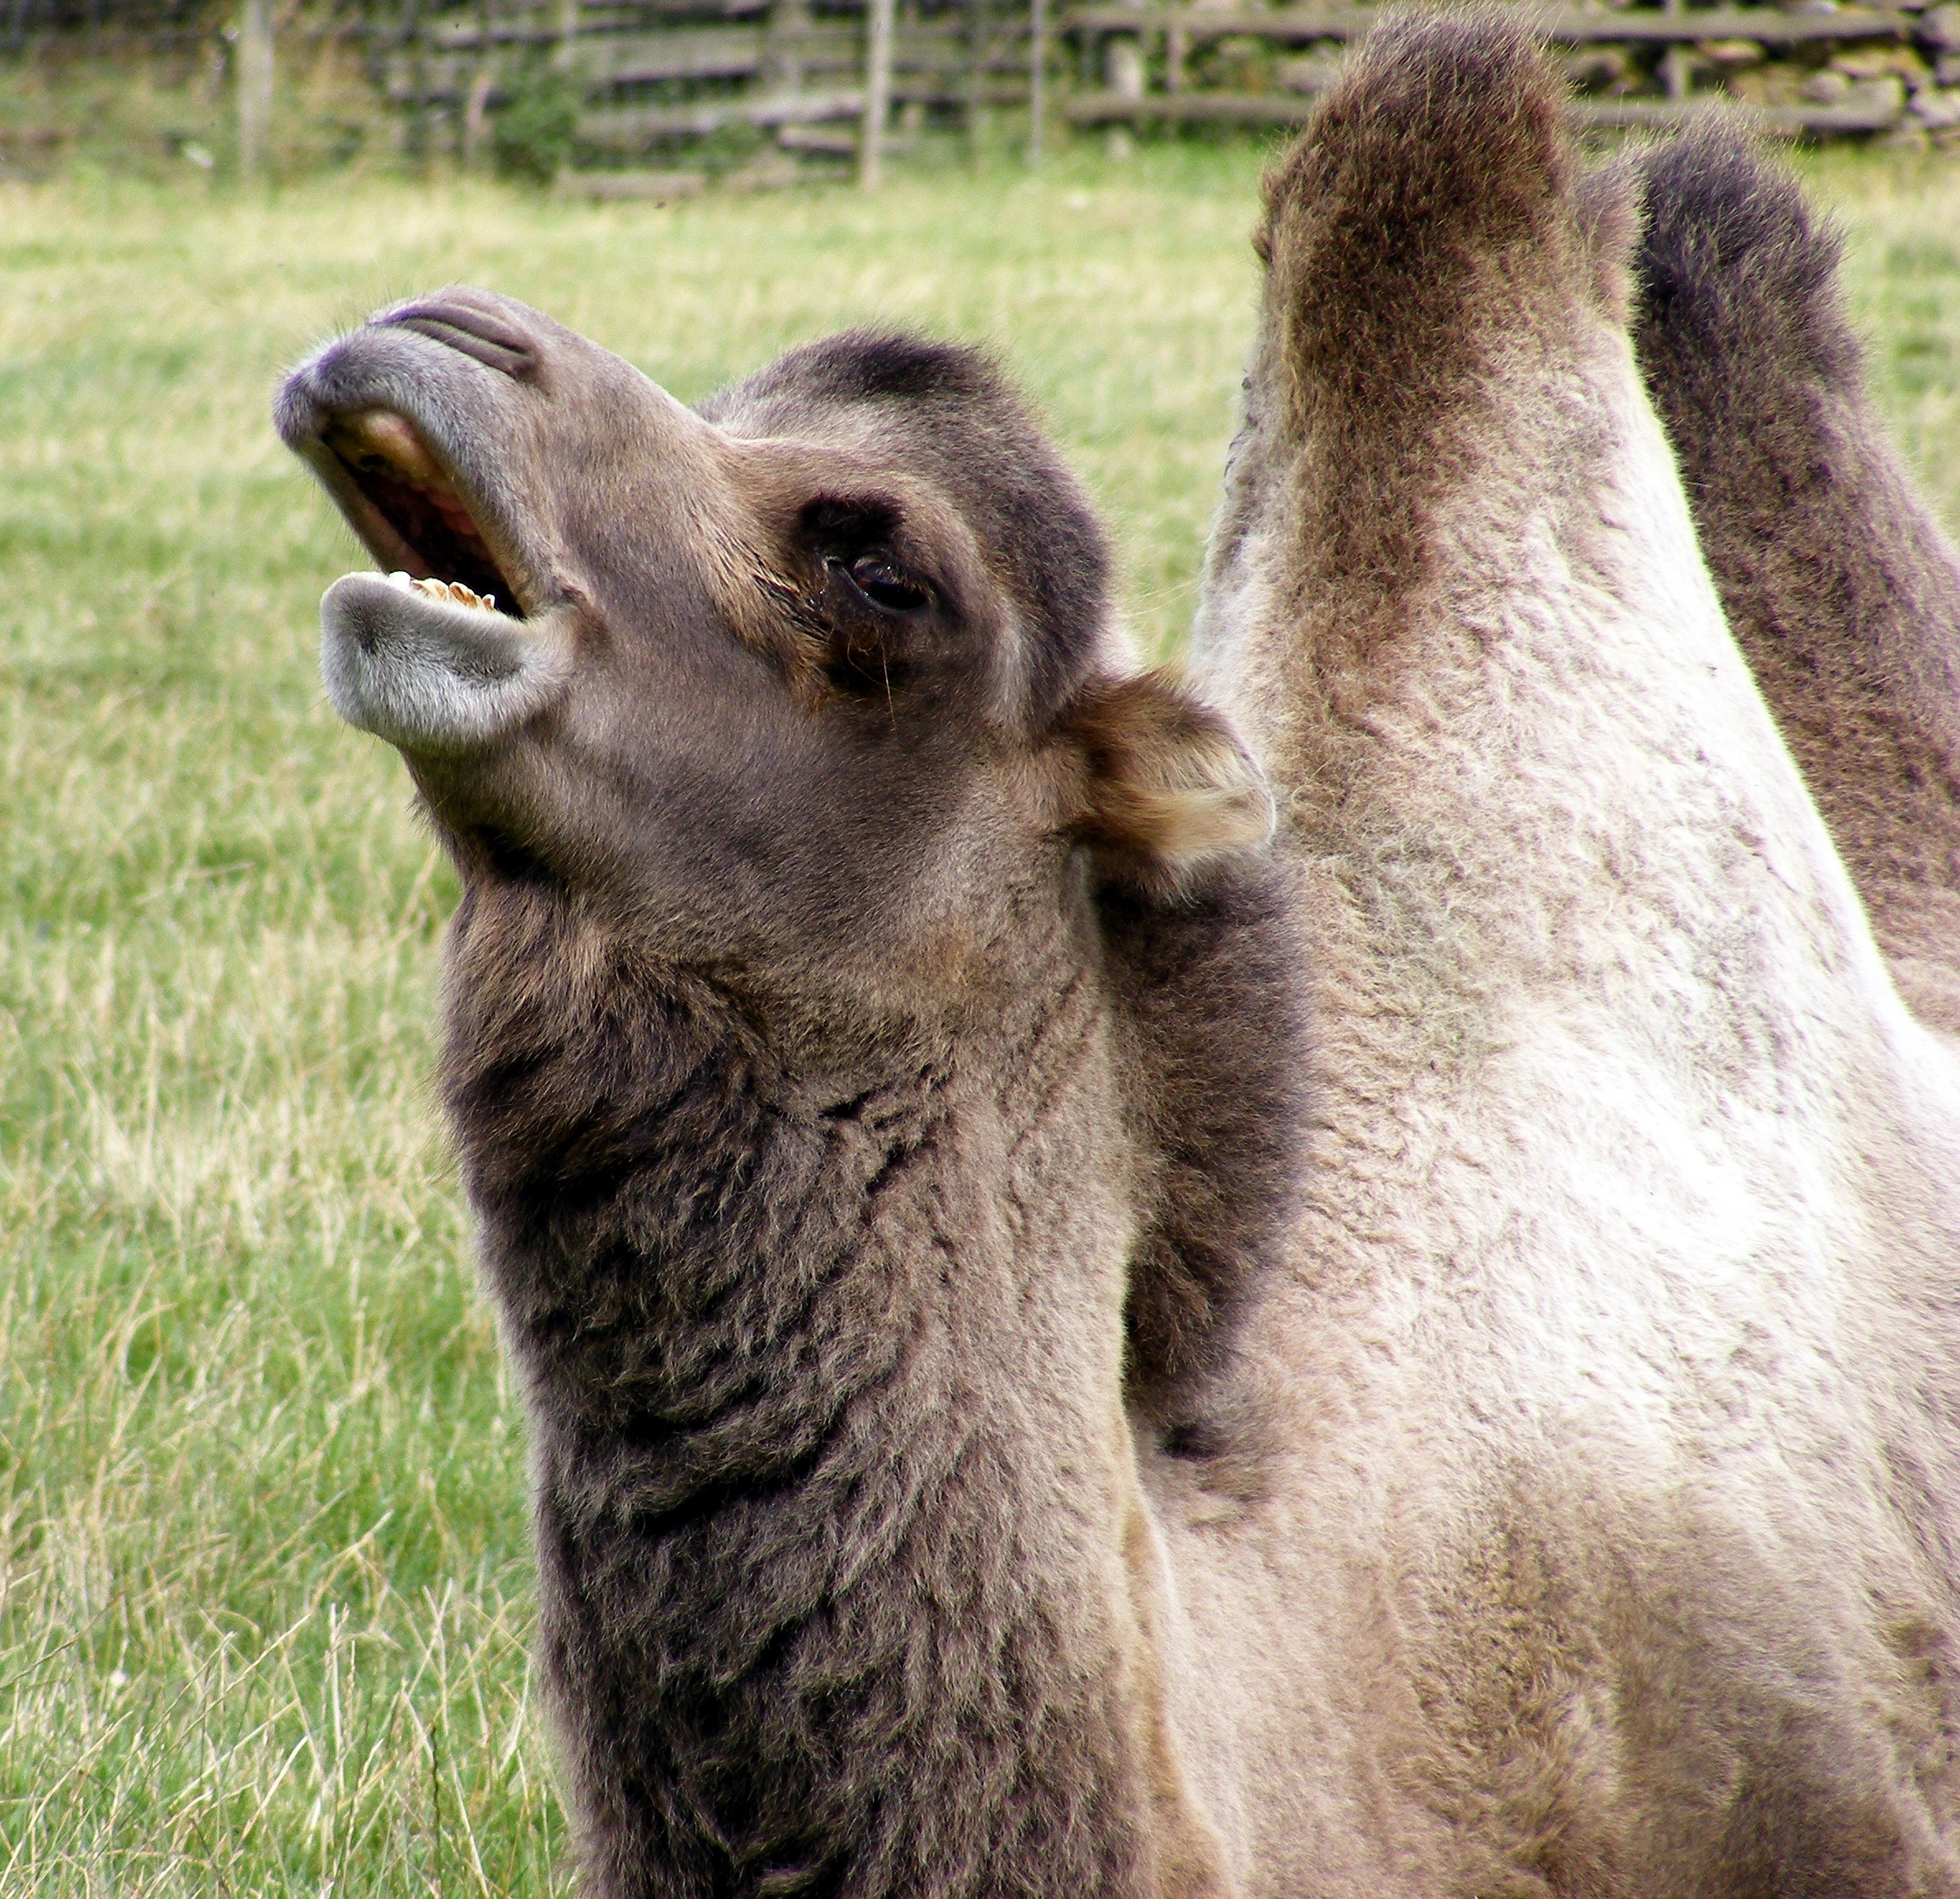
outdoor, farm, meadow, animal, wildlife, zoo, camel, mammal, fauna, mouth, llama, alpaca, eye, vertebrate, teeth, safari, humps, camel like mammal, arabian camel